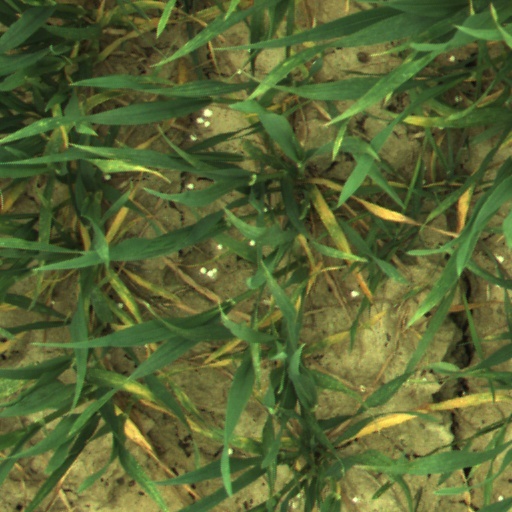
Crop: wheat